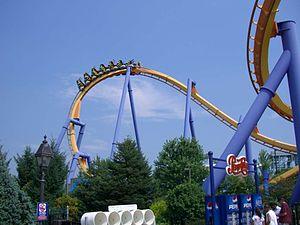
Talon , montagnes russes à Dorney Park &amp
Talon sont des montagnes russes inversées du parc Dorney Park & Wildwater Kingdom, situé à South Whitehall Township, en Pennsylvanie, aux États-Unis.